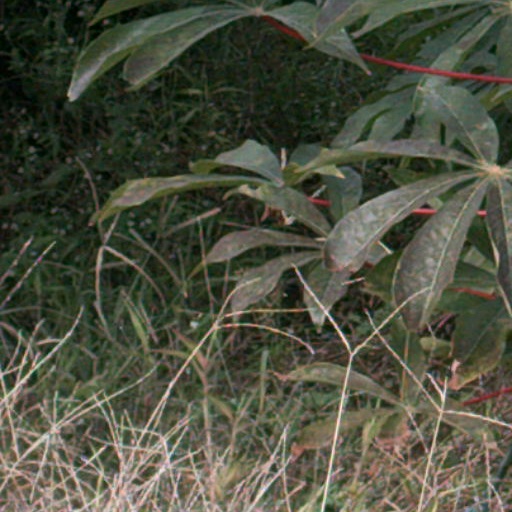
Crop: cassava